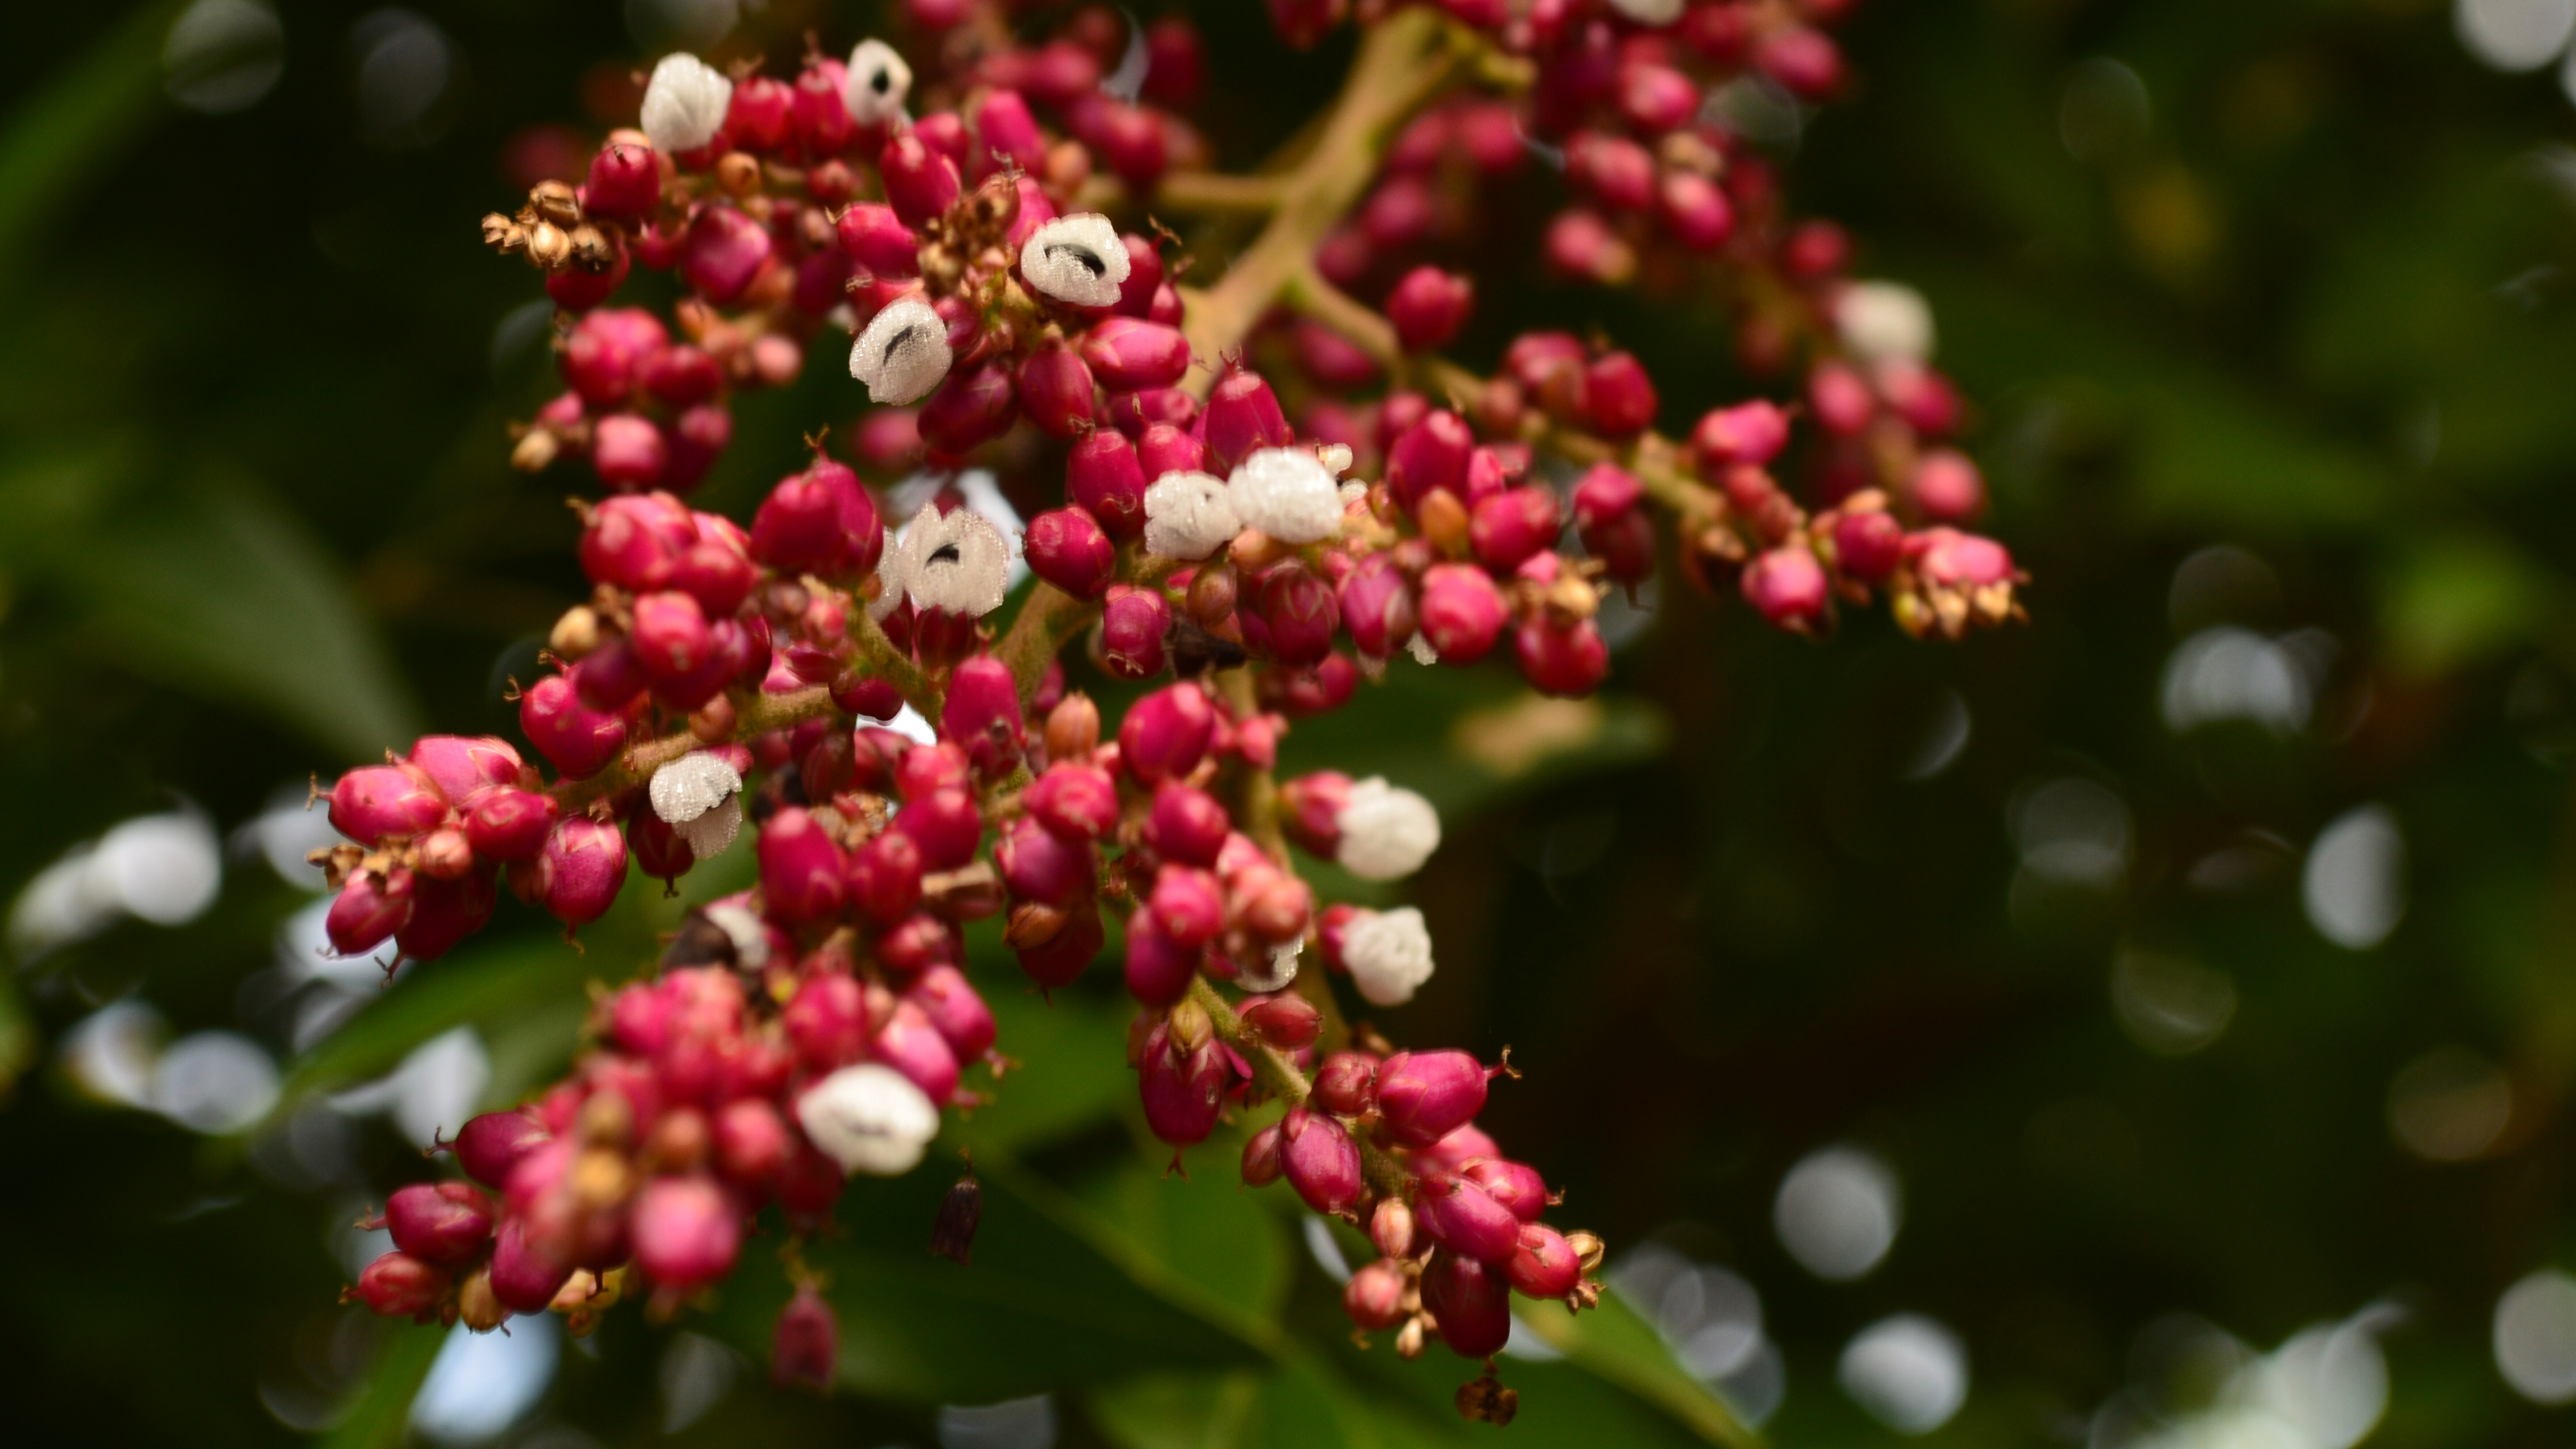
blossom, plant, fruit, flower, food, produce, macro, evergreen, flora, shrub, viburnum, flor, plantas, argentina, misiones, rowan, flowering plant, woody plant, land plant, moschatel family